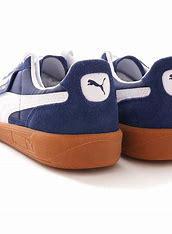
Brand: Puma
Model: Palermo